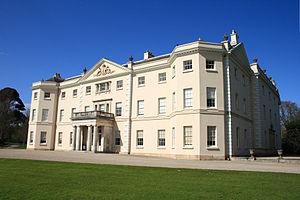
Vue de face de la résidence Saltram House à Plymouth.
Cette liste des musées du Devon, Angleterre contient des musées qui sont définis dans ce contexte comme des institutions qui recueillent et soignent des objets d'intérêt culturel, artistique, scientifique ou historique. leurs collections ou expositions connexes disponibles pour la consultation publique. Sont également inclus les galeries d'art à but non lucratif et les galeries d'art universitaires. Les musées virtuels ne sont pas inclus.
Raison et Sentiments est un film américano-britannique d’Ang Lee, sorti en 1995. Écrit par Emma Thompson, il est adapté du roman du même nom de Jane Austen publié en 1811.